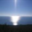
Label: sea